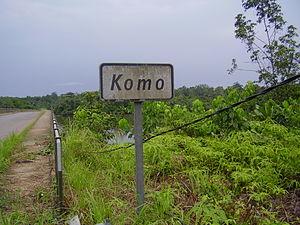
Le fleuve Komo (Gabon) au passage de la route de Libreville à Lambaréné
Le département du Haut-Komo est l'un des cinq départements de la province du Woleu-Ntem, dans le nord du Gabon. Il tire son nom du fleuve Komo qui le traverse avant de rejoindre l'estuaire du Gabon. Il est frontalier avec la Guinée équatoriale, au nord.